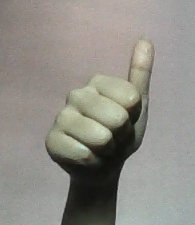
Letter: aleff